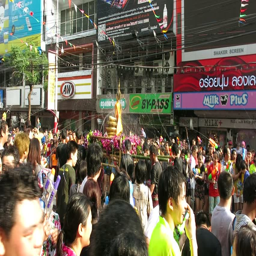
people playing water in festival .